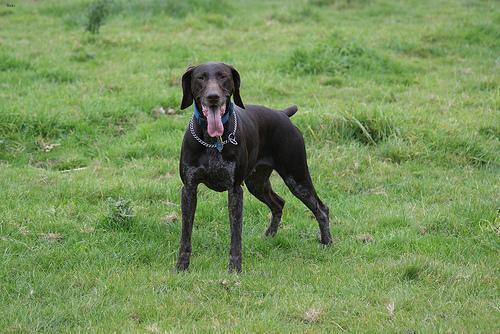
german shorthaired